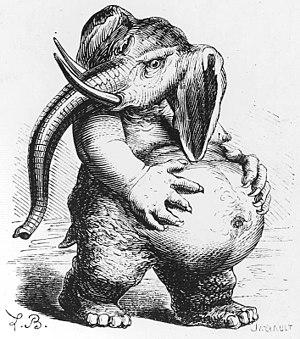
Béhémoth, ou B'hemot, est une créature biblique, mentionnée dans le Livre de Job.
Le Dictionnaire infernal est l'œuvre majeure de Jacques Collin de Plancy, écrivain français né en 1793 ou en 1794 à Plancy-l'Abbaye et mort en 1881. Il est l'auteur de nombreux ouvrages sur l'occulte, l'insolite et le fantastique.